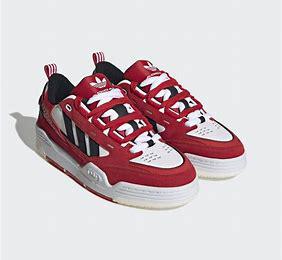
Brand: Adidas
Model: ADI2000